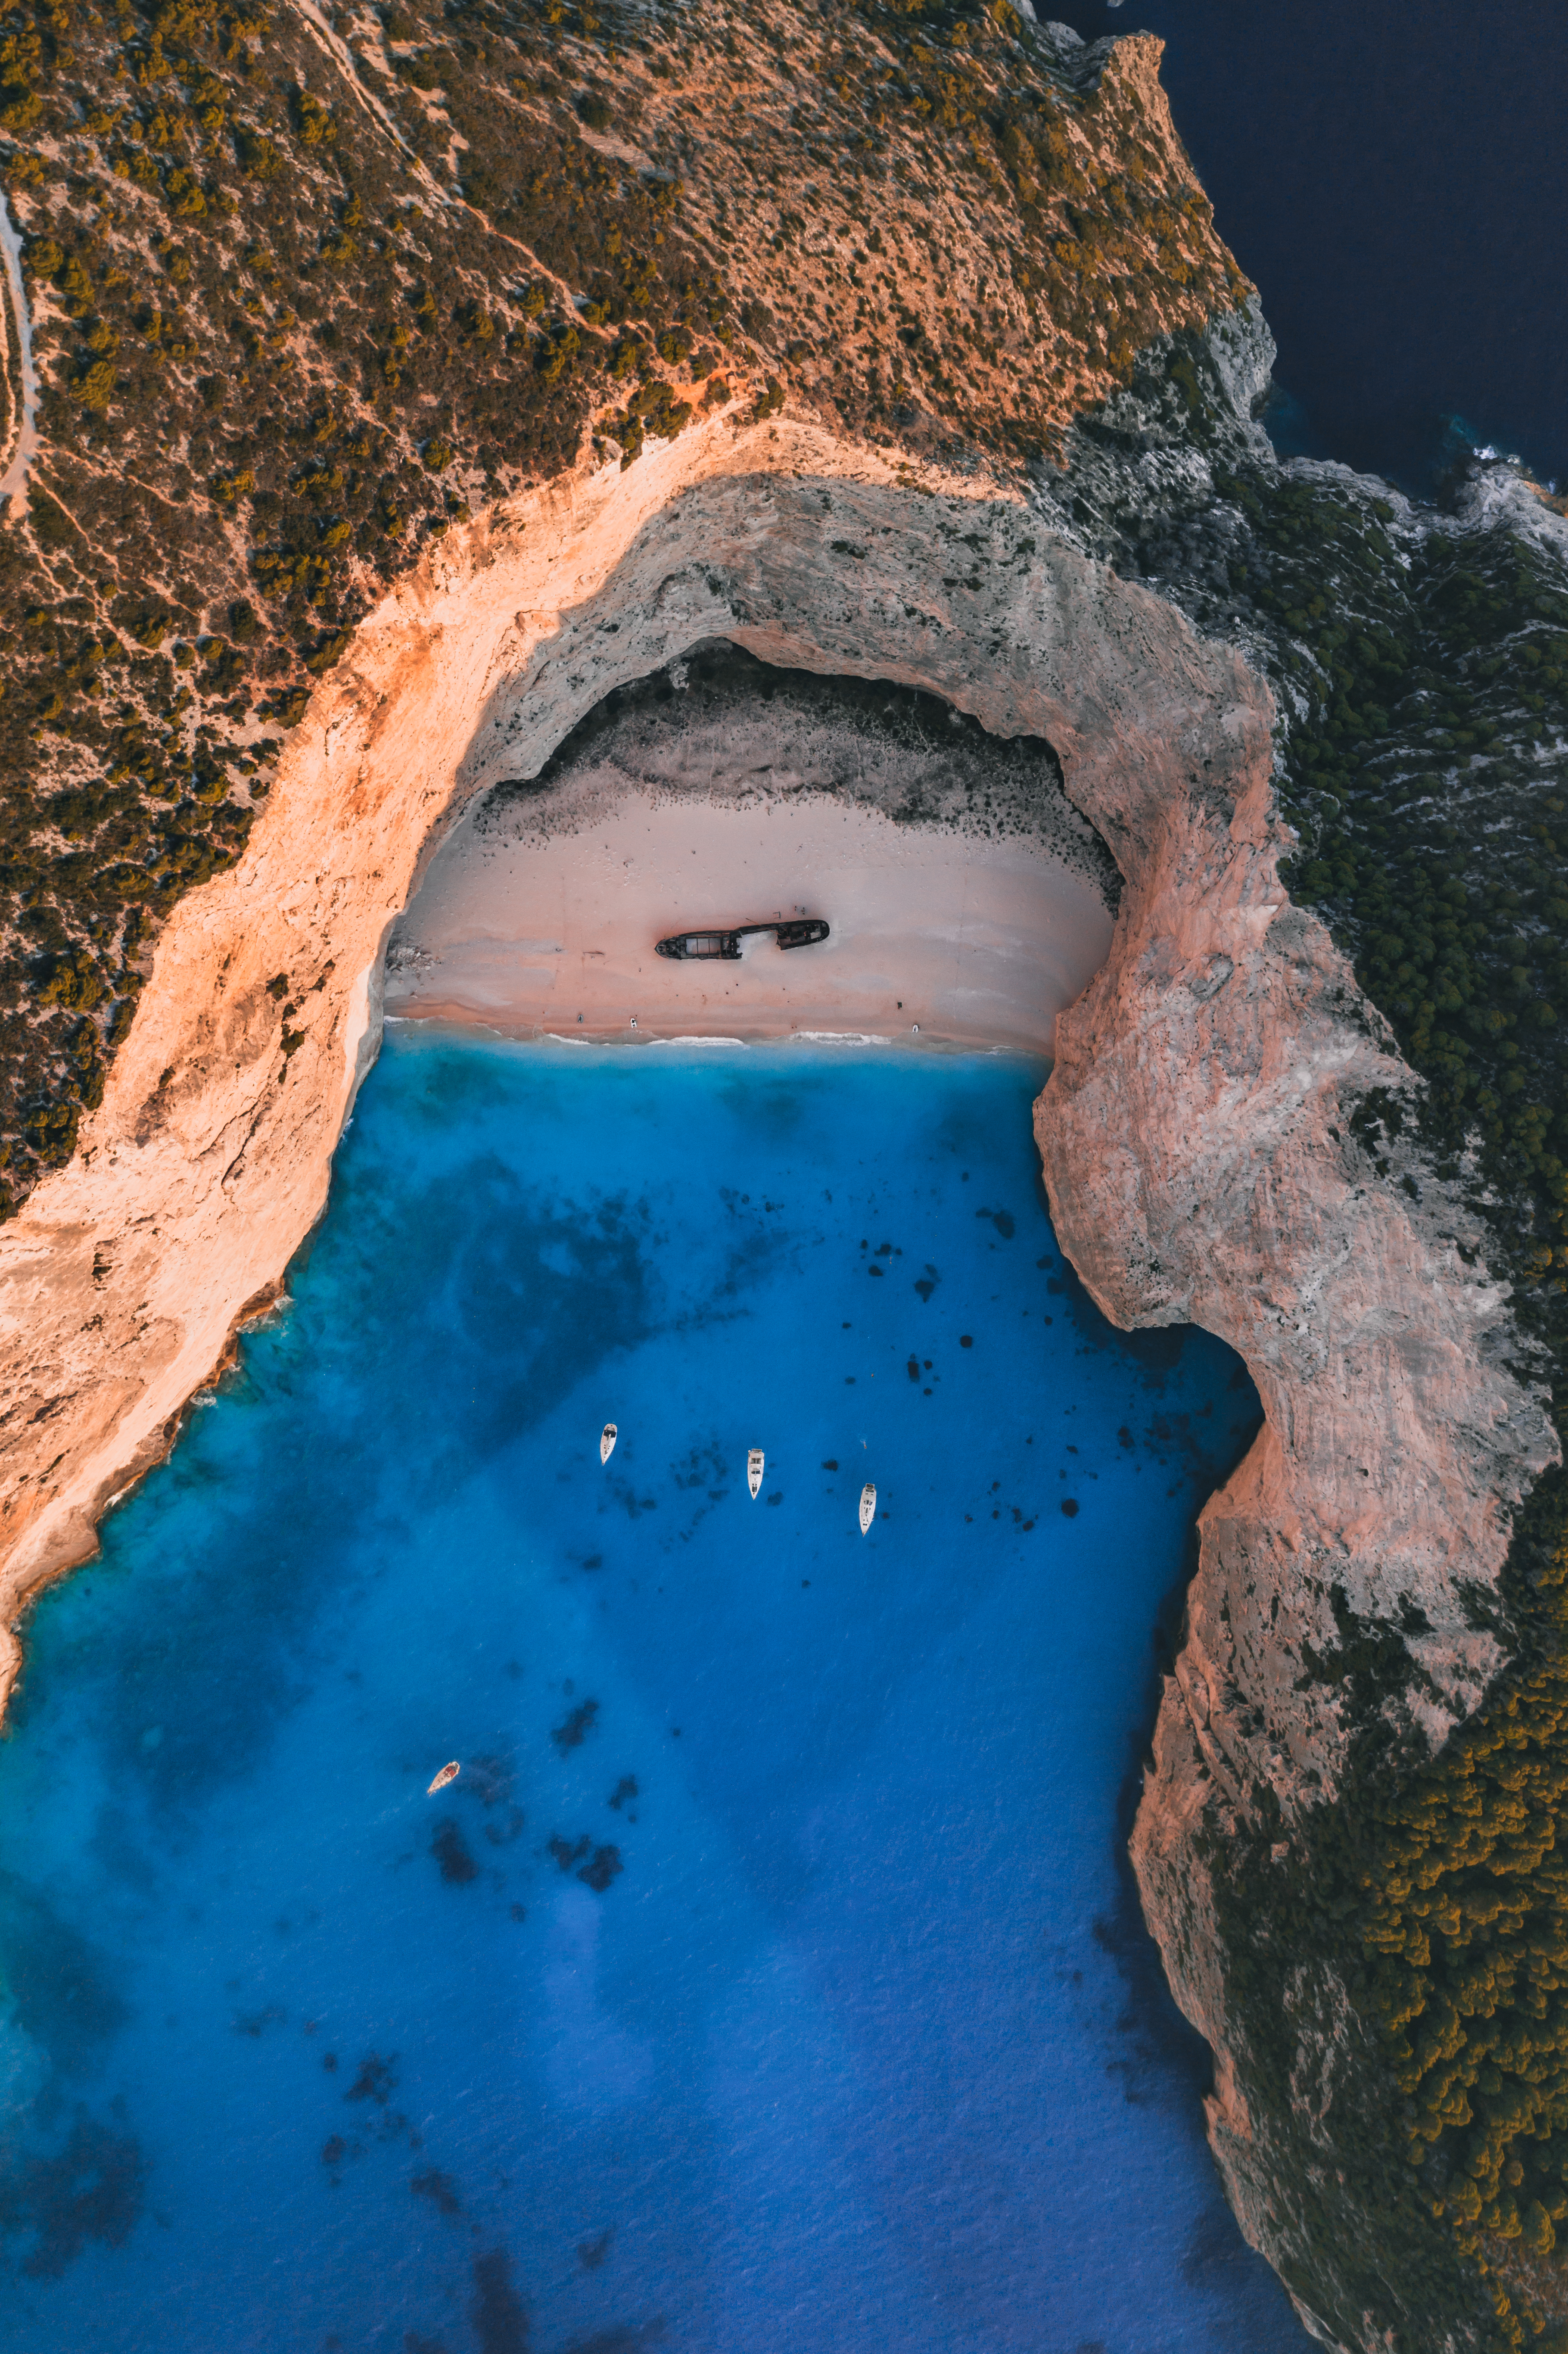
blue, rock, formation, geology, tree, terrain, sea, photography, vacation, cliff, coast